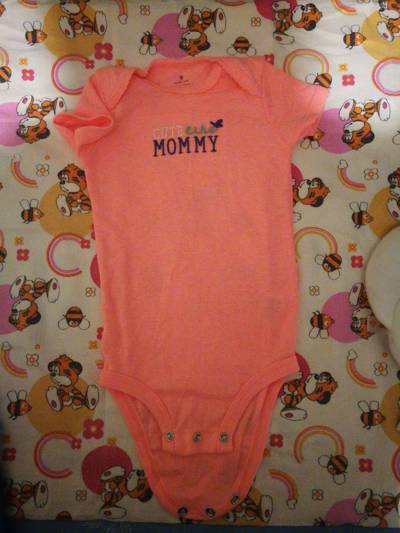
Waste category: clothes